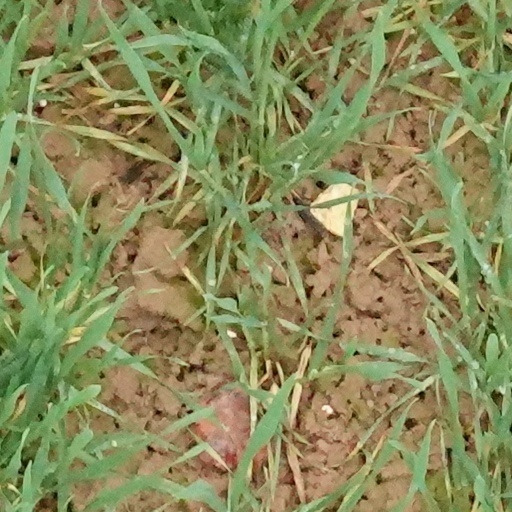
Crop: wheat